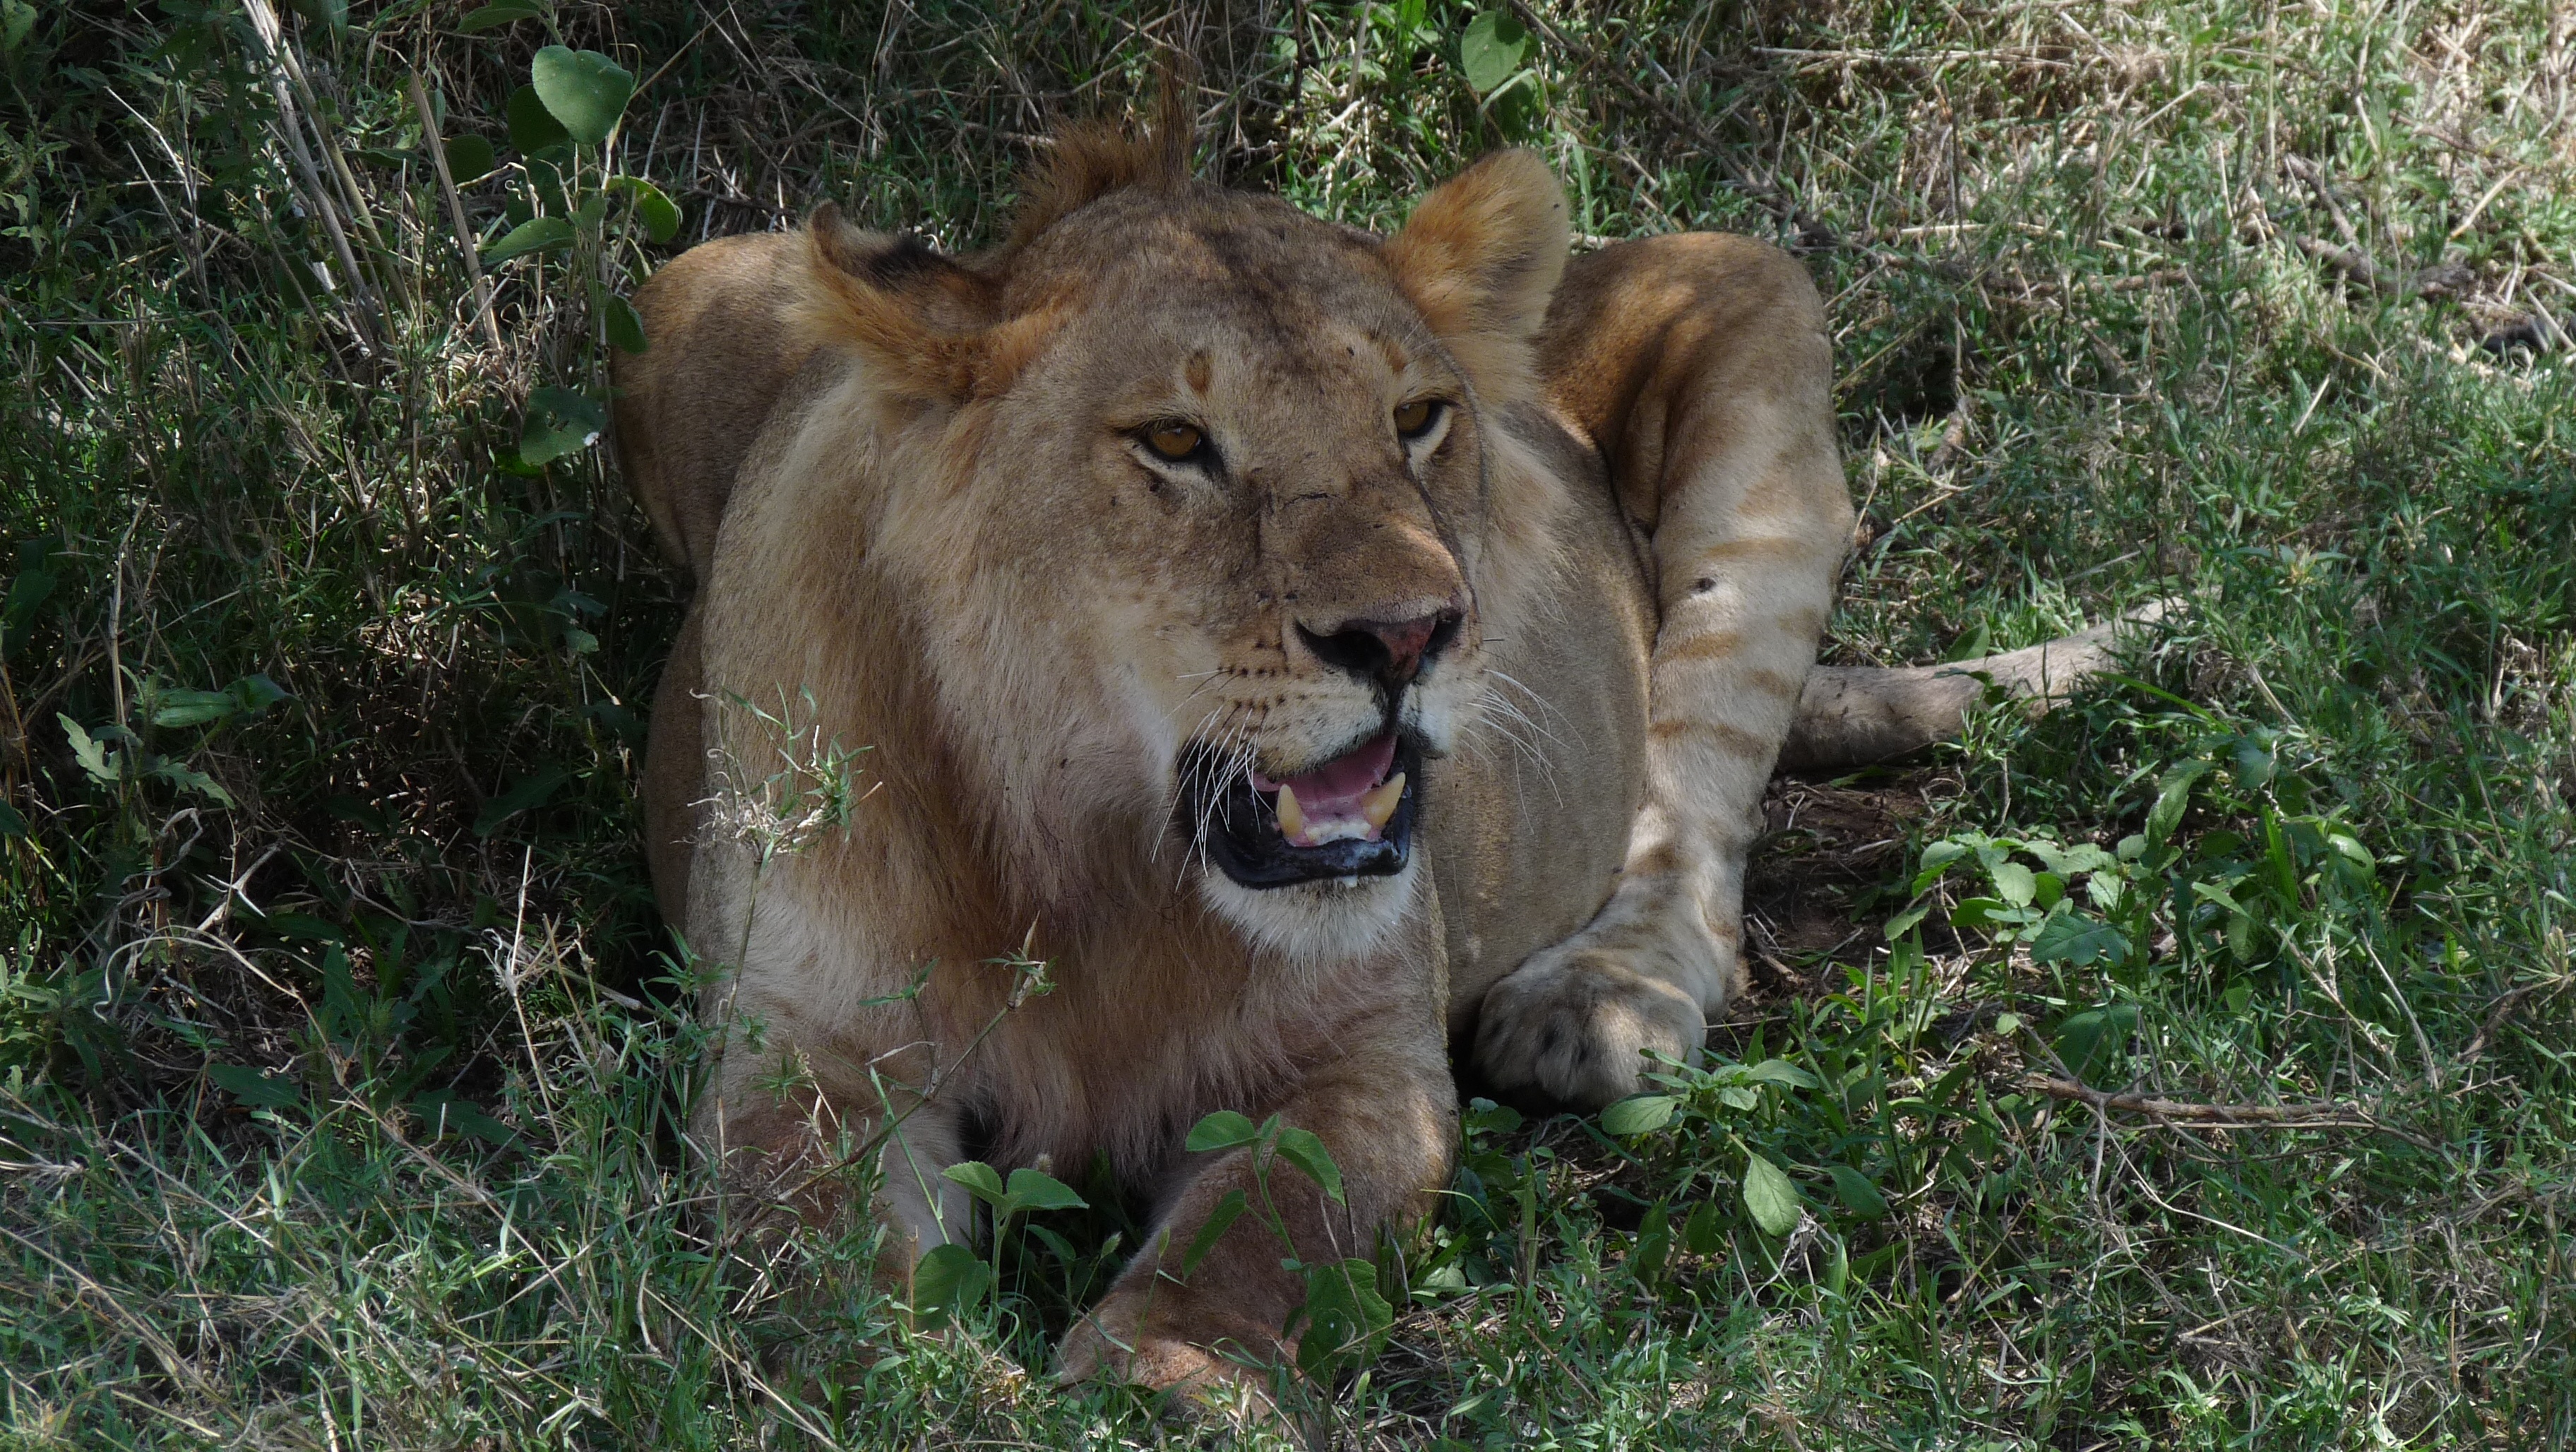
adventure, wildlife, zoo, feline, mammal, mane, predator, fauna, lion, savannah, tanzania, safari, tawny, african reserve, big cats, cat like mammal, masai lion